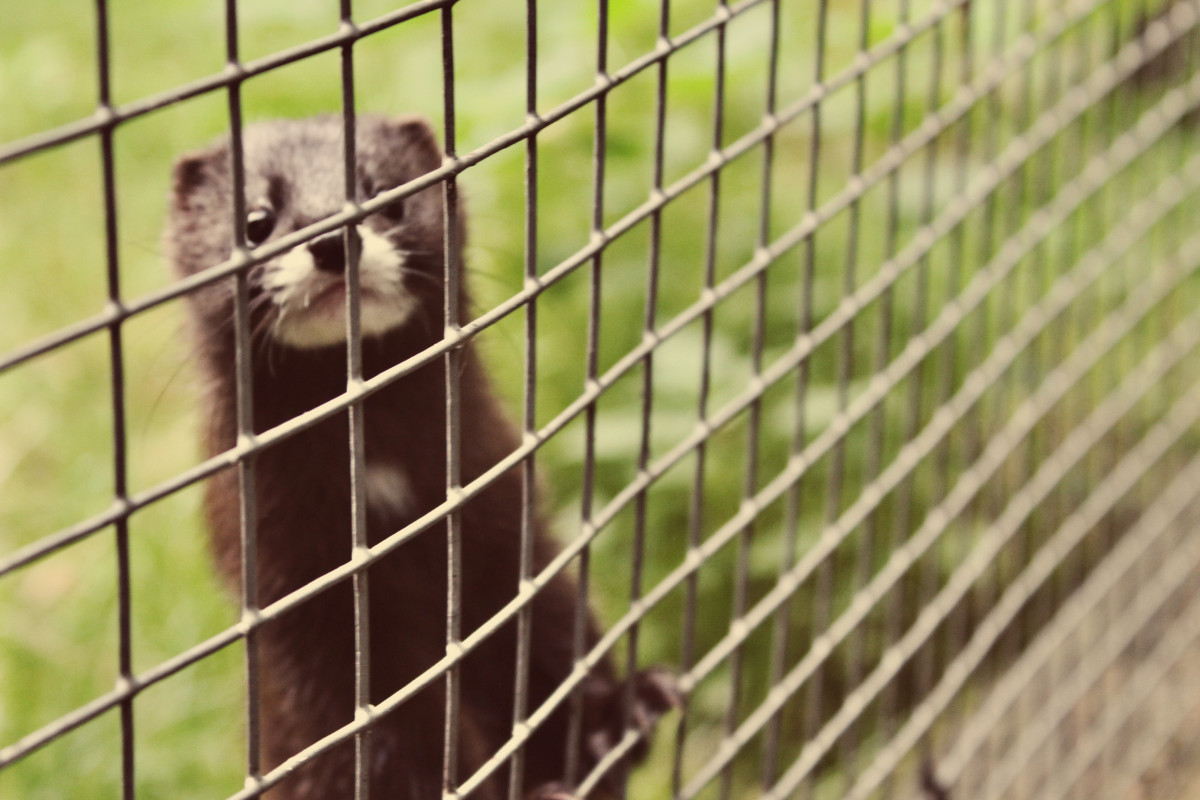
Tags: wildlife, green, cat, mammal, fauna